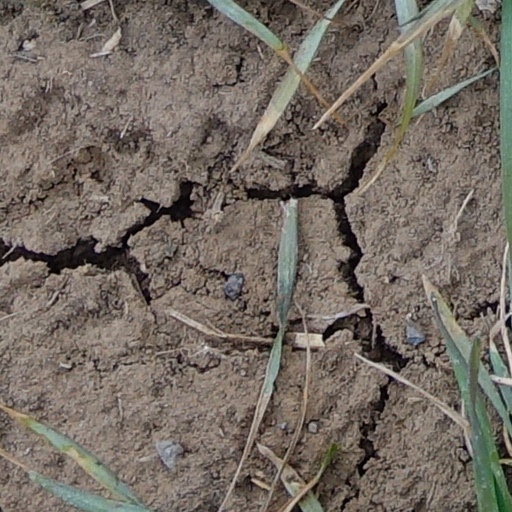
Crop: wheat